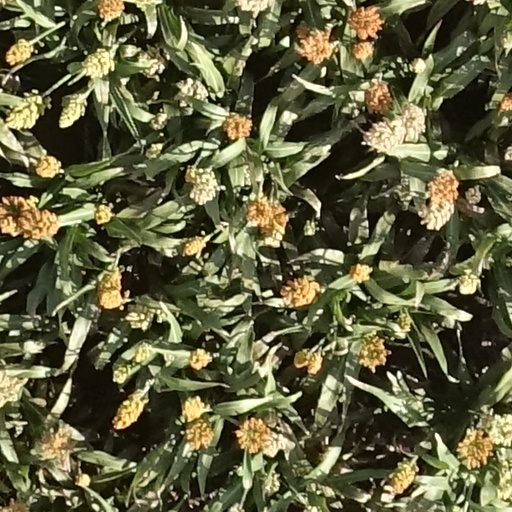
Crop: sorghum